Harry Hargreaves (cartoonist)

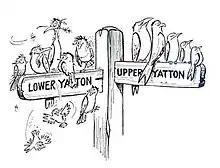
Example of Harry Hargreaves' work.

Harry Hargreaves (9 February 1922, in Manchester – 12 November 2004, in Yeovil, Somerset) was an English cartoonist, best remembered for "The Bird", which he produced for "Punch", and for "Hayseeds" in the "London Evening News".